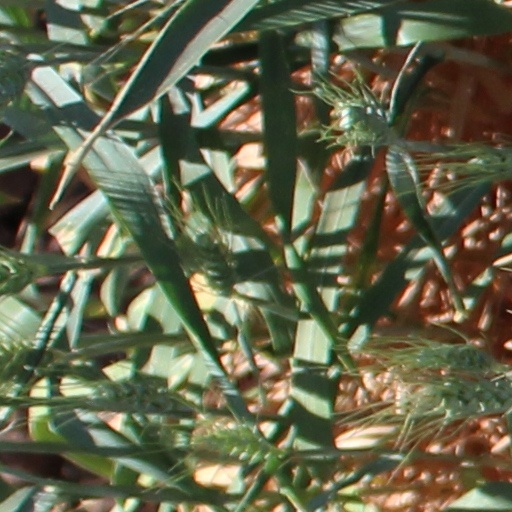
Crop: wheat